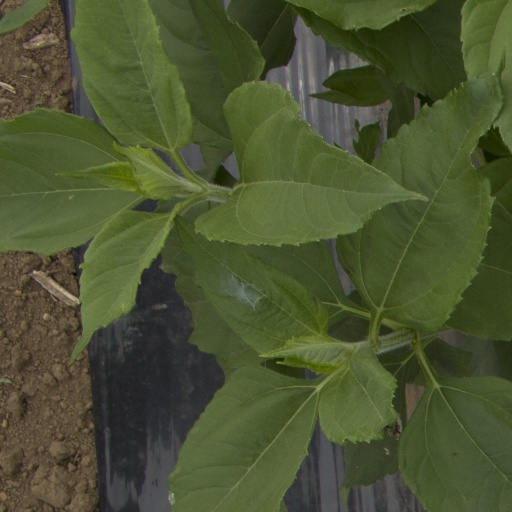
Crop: Jerusalem artichoke